Amblyptilia deprivatalis

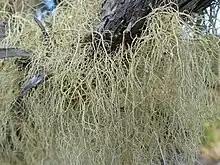
"Usnea barbata"

Hudson was of the opinion that the appearance of this species evolved for protective purposes when the adults of the species rest against the lichen "Usnea barbata." Hudson argued that when at rest on this plant with its hindwings hidden beneath its extended forewings, the adults of "A. deprivatalis" are almost completely concealed. Hudson stated the markings on the forewings, body and legs fit the general appearance of "U. barbata."